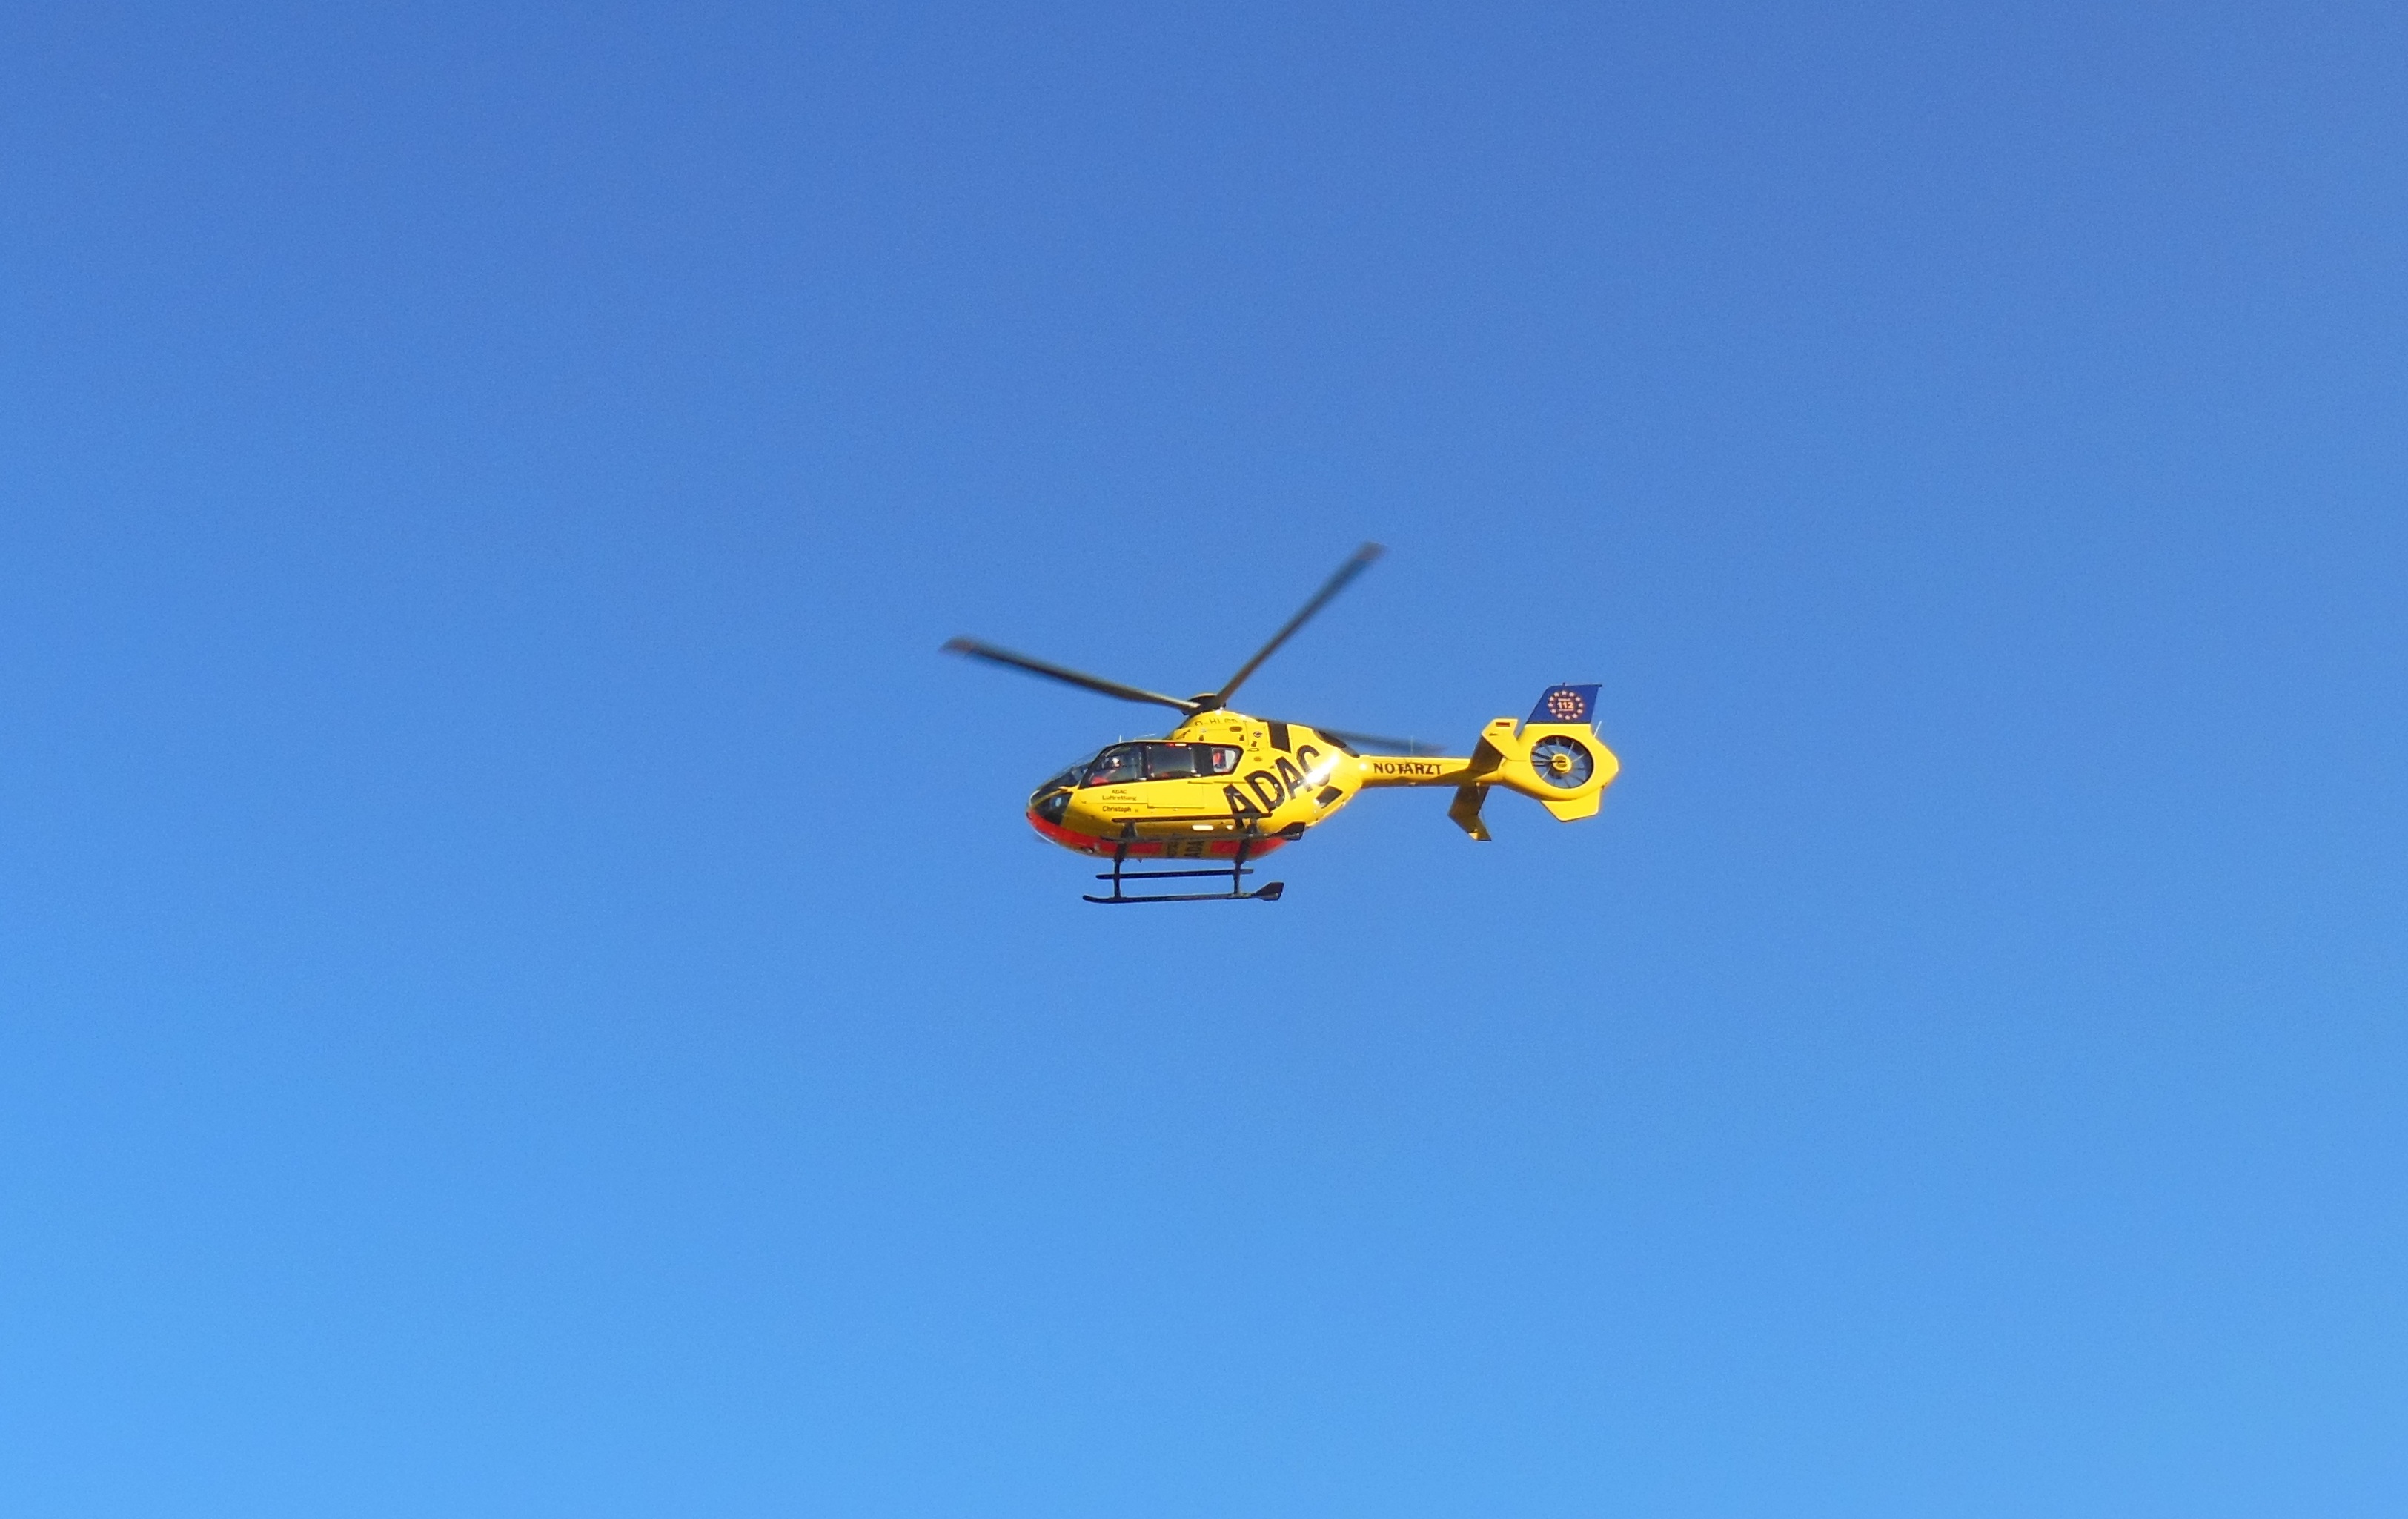
aircraft, vehicle, aviation, flight, helicopter, toy, adac, rotorcraft, rescue helicopter, ambulance service, accident rescue, atmosphere of earth, helicopter rotor, military helicopter, christophorus